Middlesbrough

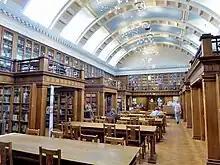
Inside the public library reference room

The Middlesbrough Mela is an annual, multi-cultural festival attracting an audience of up to 40,000 to enjoy a mix of live music, food, craft and fashion stalls. It began in Middlesbrough's Central Gardens, now Centre Square, and is either held there or in Albert Park.